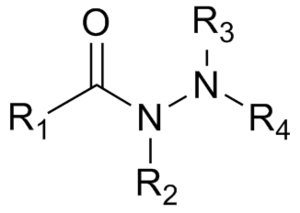
En chimie, les composés organiques peuvent être considérés comme constitués d'un squelette relativement non réactif appelé l'alcane parent en nomenclature substitutive, et d’un ou plusieurs groupes fonctionnels. Le groupe fonctionnel est un atome, ou un groupe d'atomes, qui a des propriétés chimiques similaires chaque fois qu'il est présent dans des composés différents. Il définit les propriétés caractéristiques physiques et chimiques des familles de composés organiques.
Les hydrazides sont une classe de composés organiques possédant une fonction hydrazide, c'est-à-dire une liaison simple azote-azote avec quatre substituants, l'un d'eux étant un groupe acyle. Leur structure générale est donc R₁-E-NR₂-NR₃R₄.